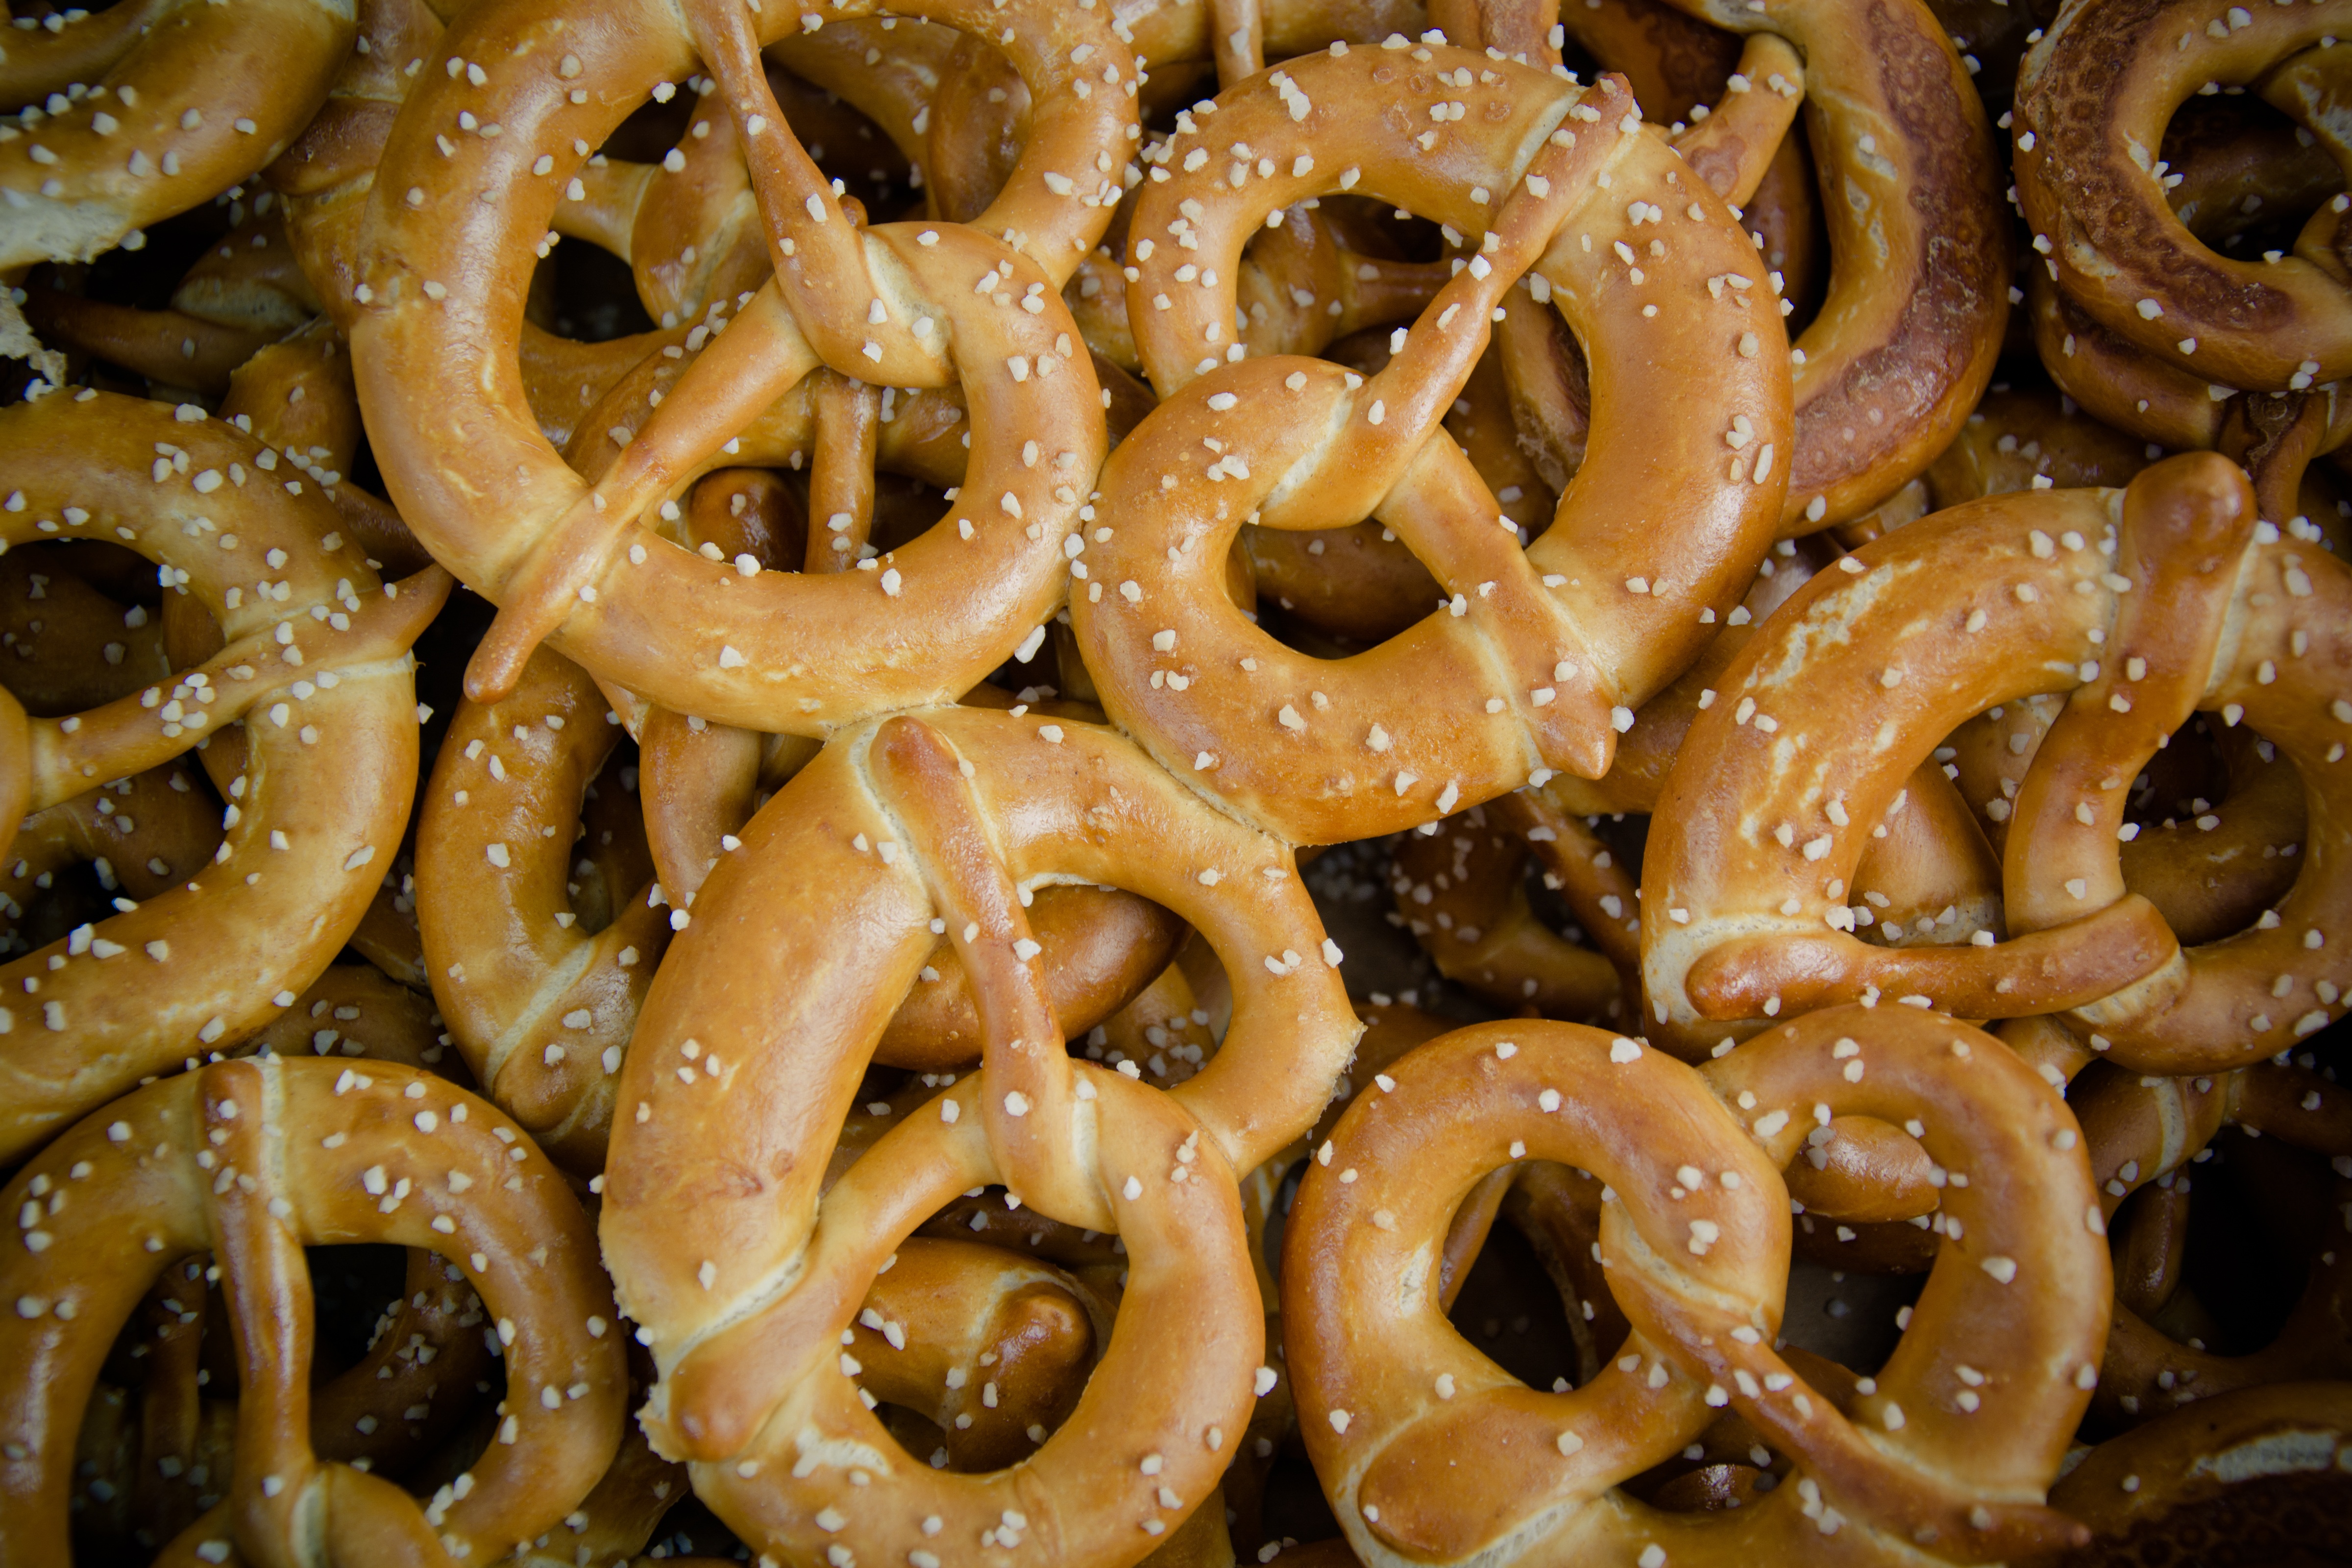
symmetrical, dish, food, produce, eat, cuisine, delicious, bakery, dough, baked, specialty, pastries, salty, nutrition, bavaria, spaghetti, pretzel, pretzels, piquant, southern germany, sling, italian food, laugenbrezeln, gebildbrot, salt crumble, grains of salt, bavarian breze, bucatini, pici